Østby Church

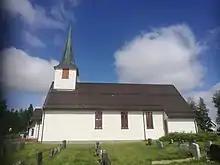
View of the church

Østby Church is a parish church of the Church of Norway in Trysil Municipality in Innlandet county, Norway. It is located in the village of Østby, about from the border with Sweden. It is the church for the Østby parish which is part of the Sør-Østerdal prosti (deanery) in the Diocese of Hamar. The white, wooden church was built in a long church design in 1940 using plans drawn up by the Norwegian Directorate of Public Construction and Property. The church seats about 100 people.